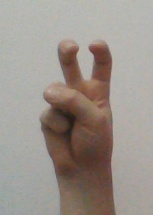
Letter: toot